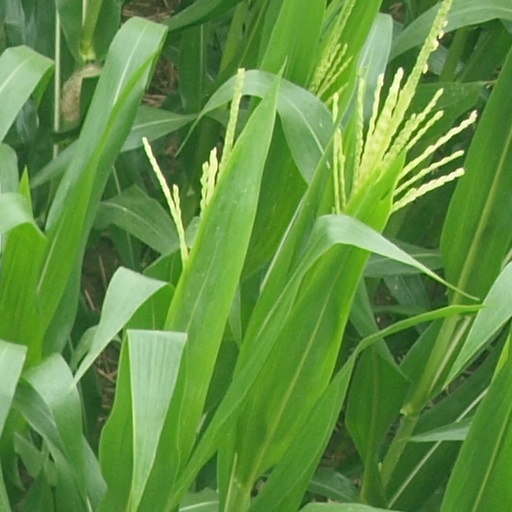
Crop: maize; corn